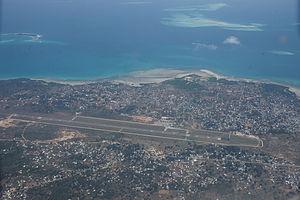
L'aéroport international Abeid Amani Karume de Zanzibar est le principal aéroport de l'archipel de Zanzibar, située sur l'île d'Unguja. Il est à environ 5 kilomètres au sud de Zanzibar, la capitale de Zanzibar, et propose des vols vers l'Est de l'Afrique, l'Europe et le Moyen-Orient.